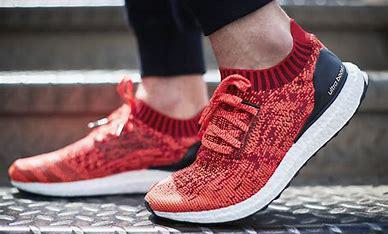
Brand: Adidas
Model: Ultraboost Uncaged